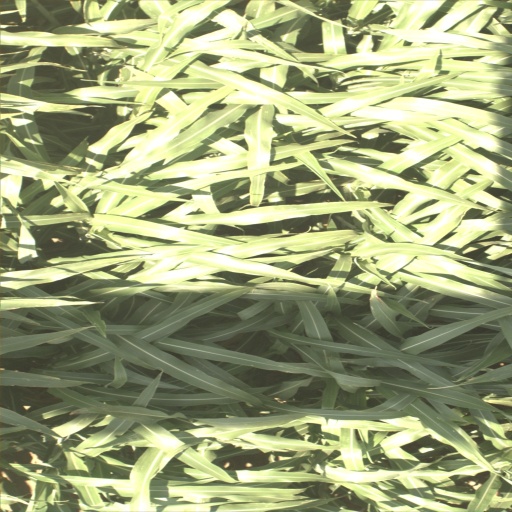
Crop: sorghum